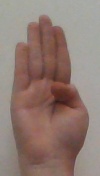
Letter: kaaf